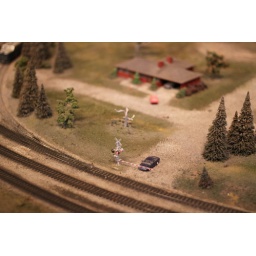
A car waits to cross the road near the tracks.